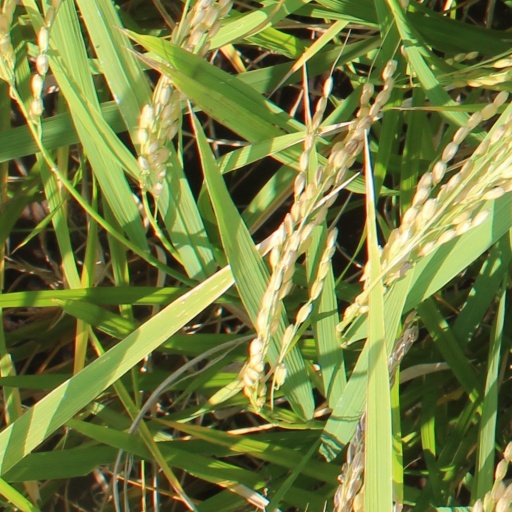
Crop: rice